Bruce Crane

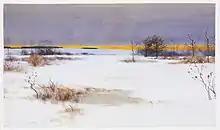
Snow Scene

Bruce Crane began to then study at New York's Arts Student League and in 1876 he was featured for the first time in an exhibit at the National academy of design, submitting his painting called "Old Swedish Church, Philadelphia."